Mikhail Margelov

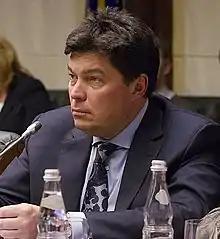
Margelov in 2014

Mikhail Vitalyevich Margelov (born 22 December 1964), is a Russian public figure and politician, Vice President, JSC “Transneft”, and ex-Chairman of the Foreign Affairs Committee of the Federation Council of Russia. He has been a member of the European Democrat Group in the Parliamentary Assembly of the Council of Europe (PACE) from 2002 until 2009. He has the federal state civilian service rank of 1st class Active State Councillor of the Russian Federation.